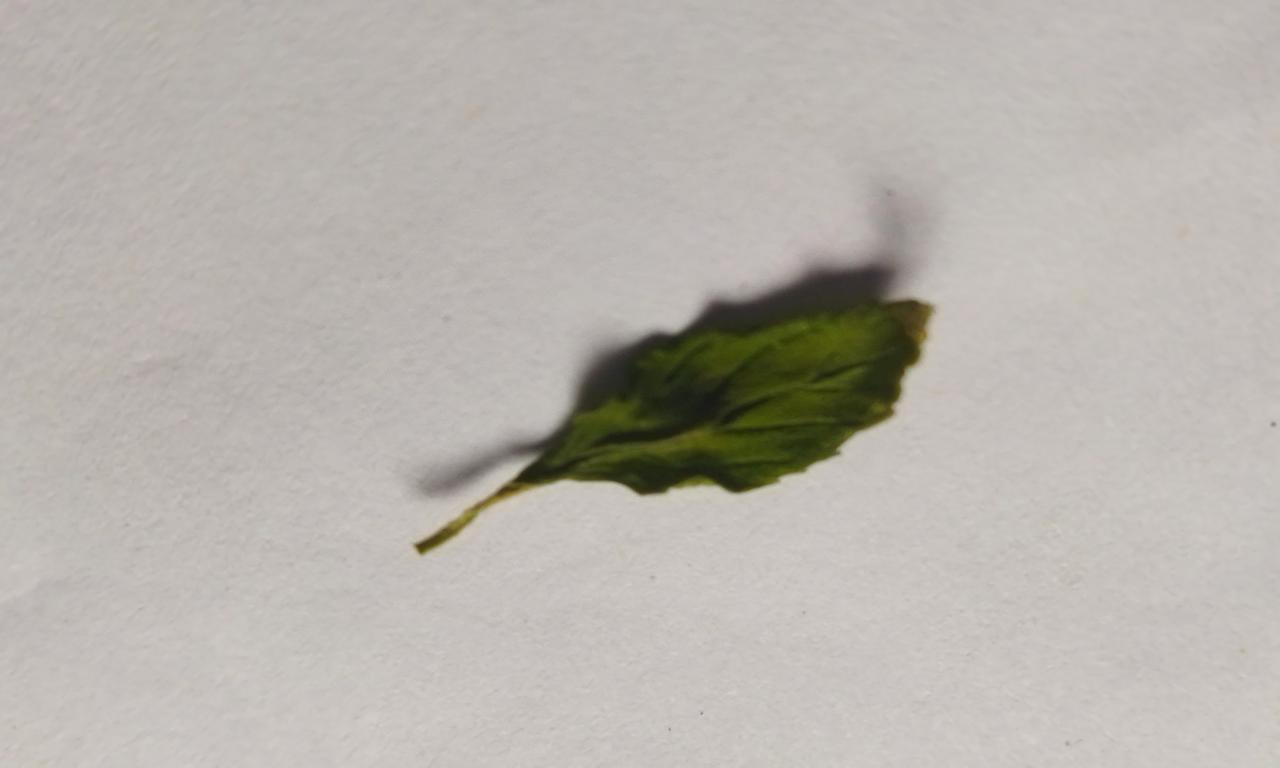
Label: Dried